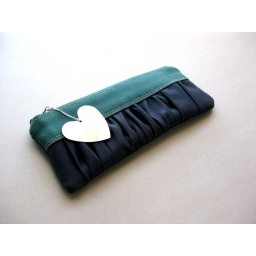
Mini True Romantic Pouch in pine green and gray blue